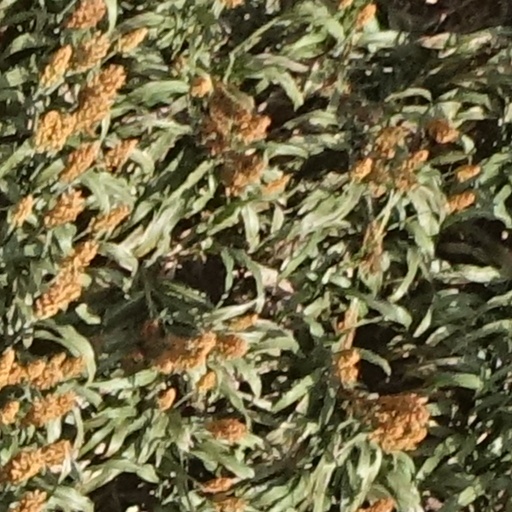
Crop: sorghum